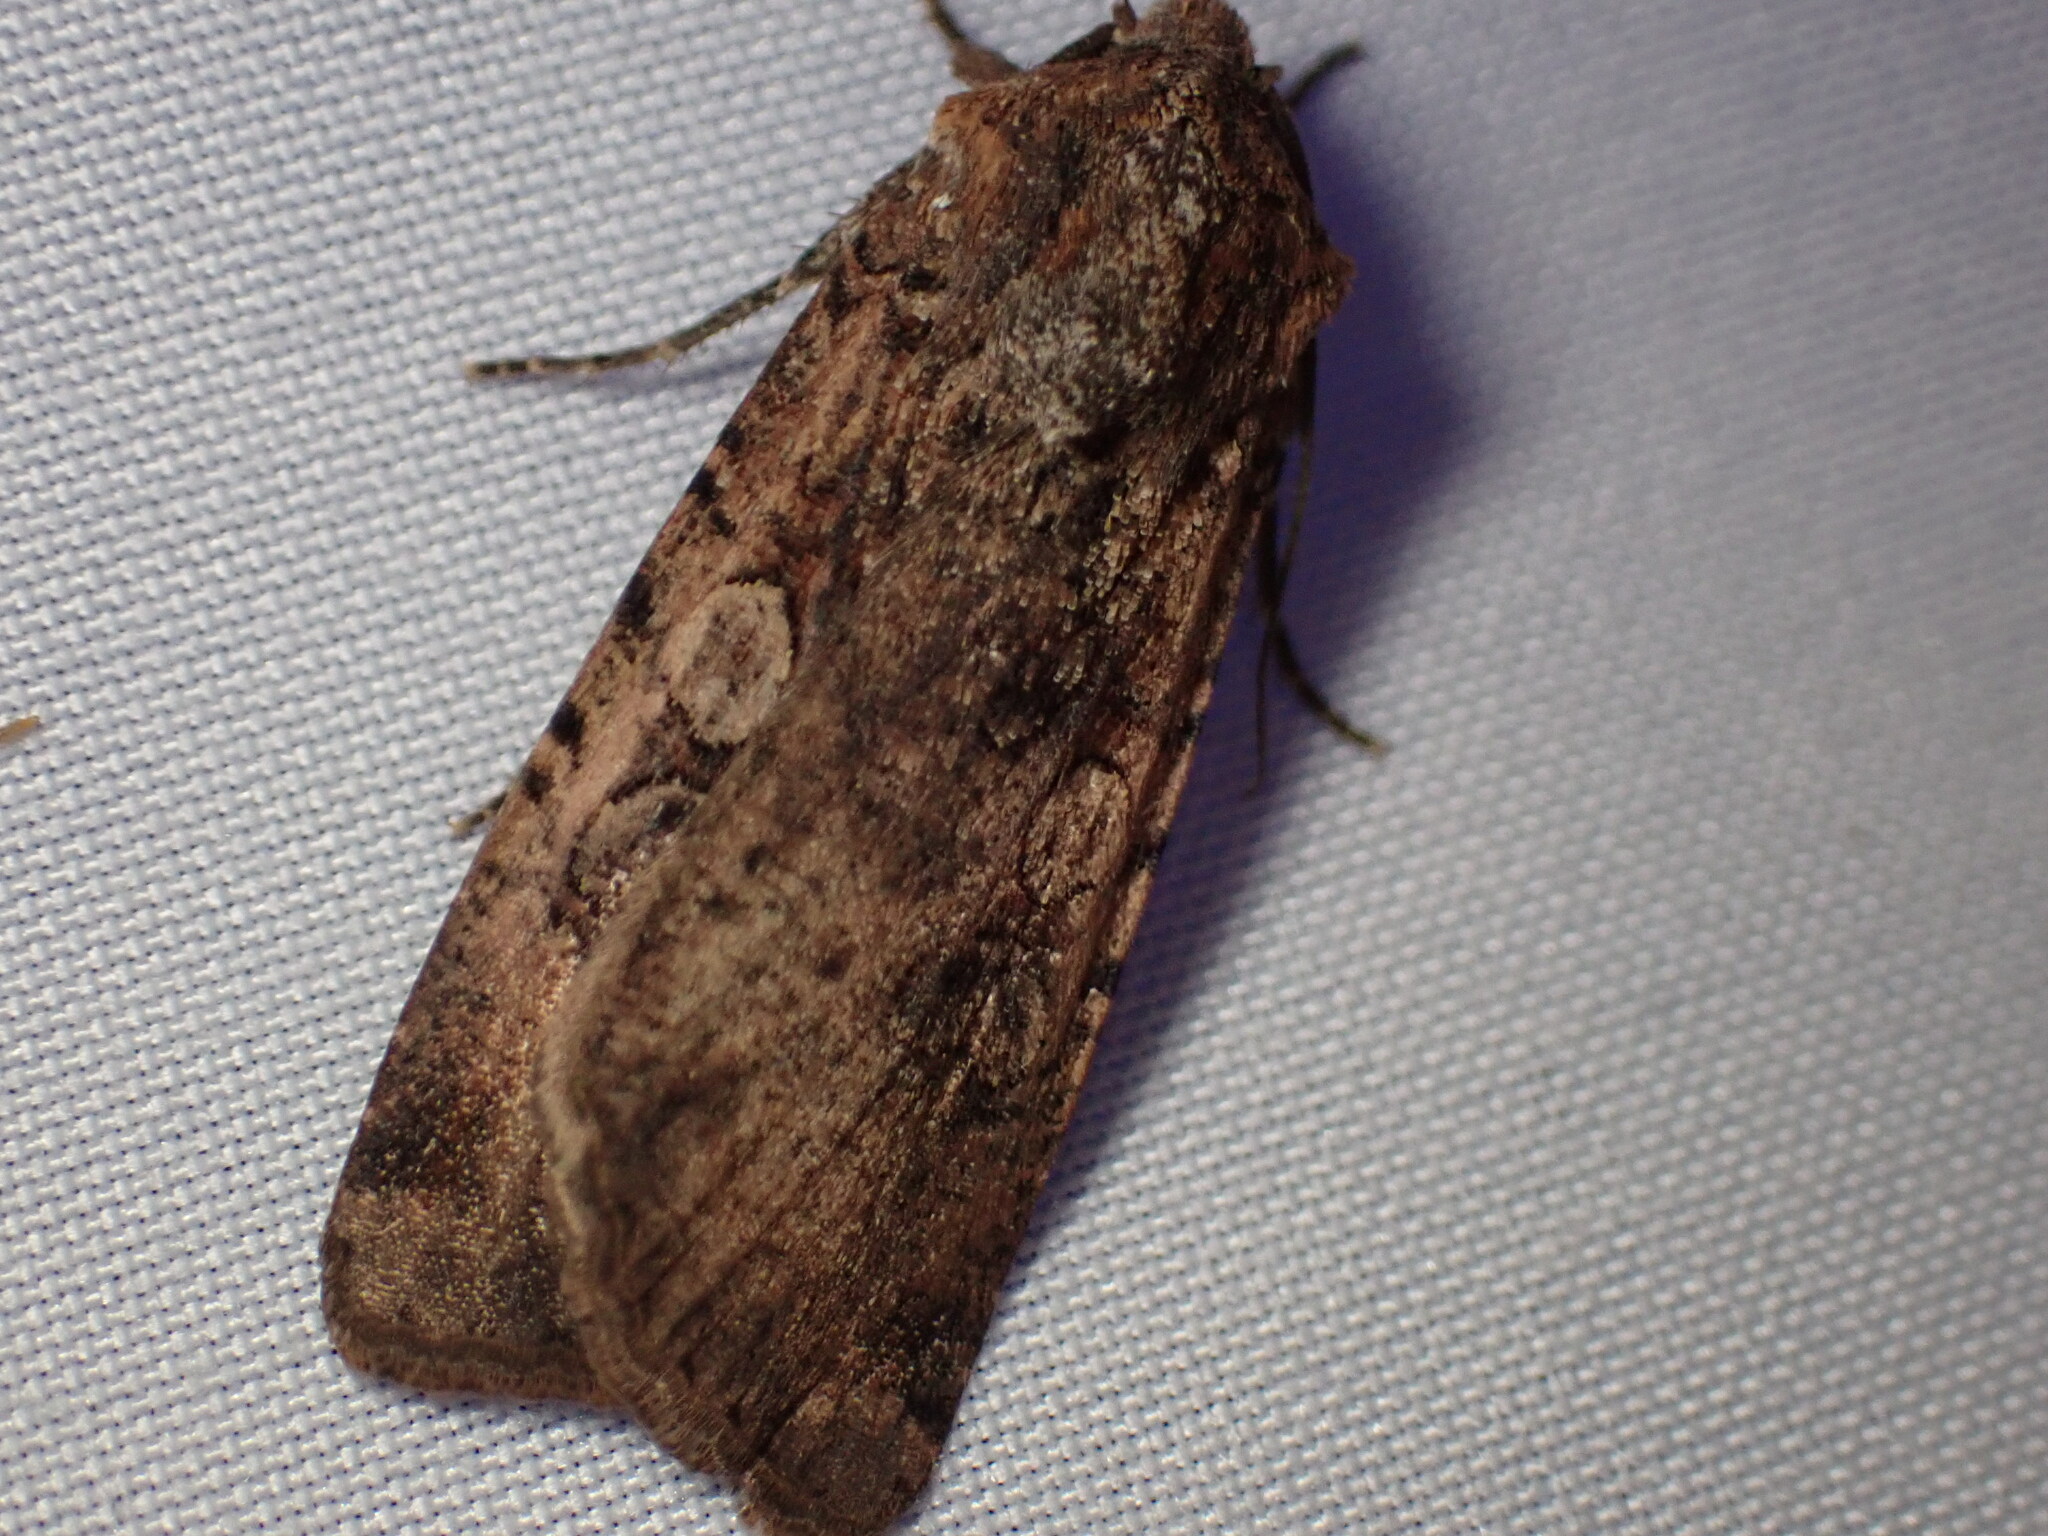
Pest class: cutworms